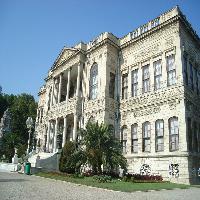
Weather: sun or clear